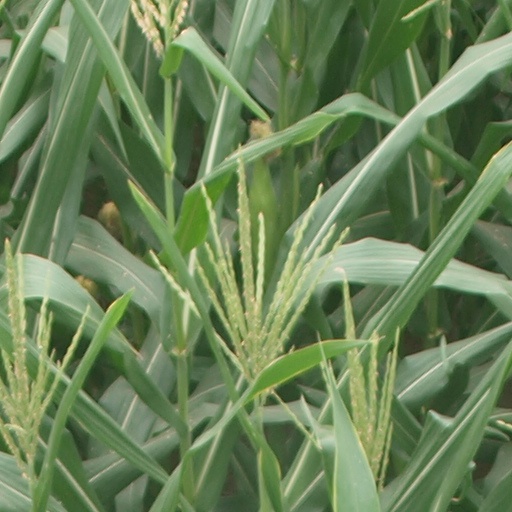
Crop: maize; corn